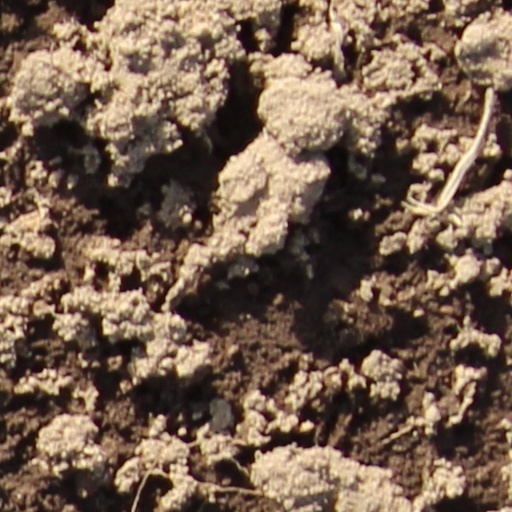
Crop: wheat